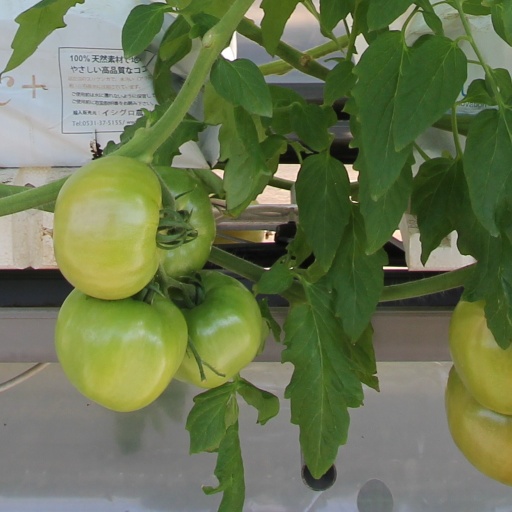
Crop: tomato